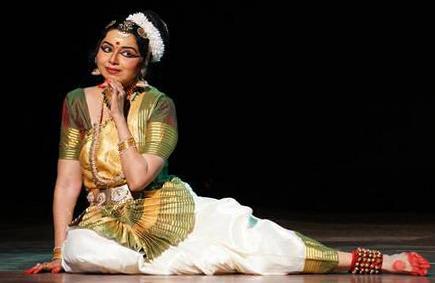
Dance form: mohiniyattam